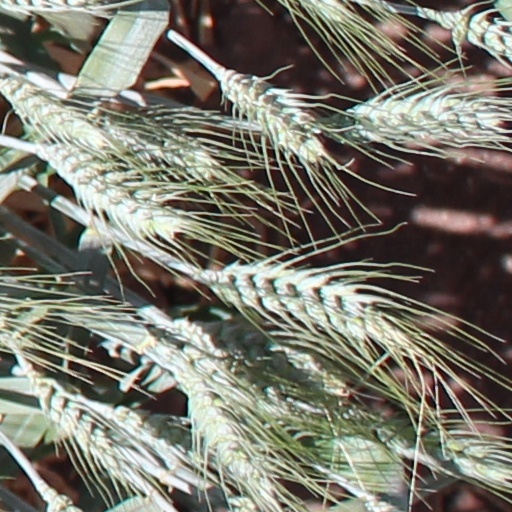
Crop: wheat